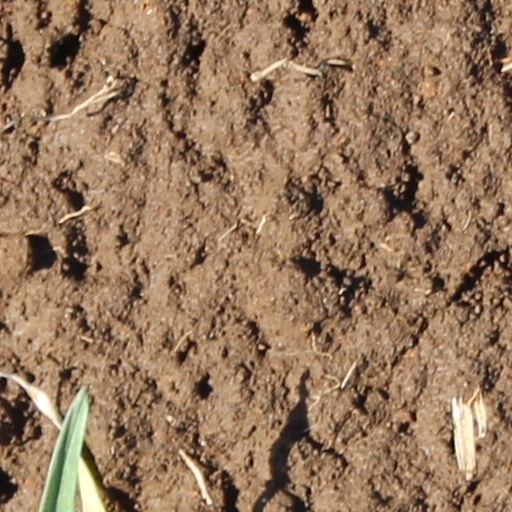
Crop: wheat